Austrocallerya megasperma

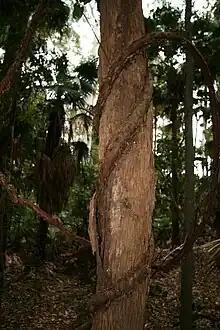
Vine on a tree trunk on the Sunshine Coast

Austrocallerya megasperma, one of several species commonly known as native wisteria, is a species of flowering plant in the family Fabaceae and is endemic to eastern Australia. It is a woody climber with pinnate leaves and racemes of purple, pea-like flowers.